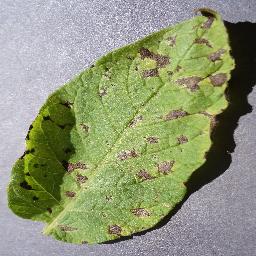
Etiqueta: Tizon_Temprano